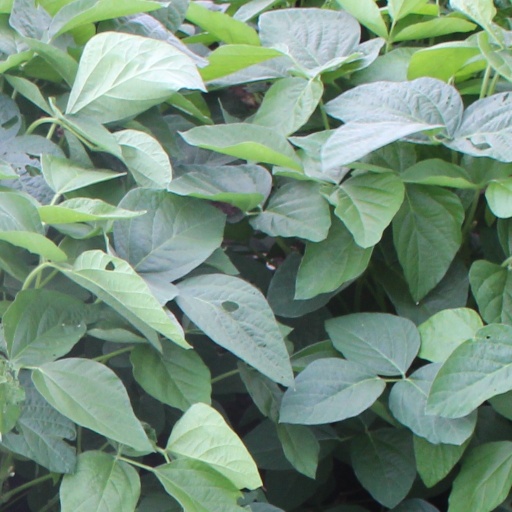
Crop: soybean